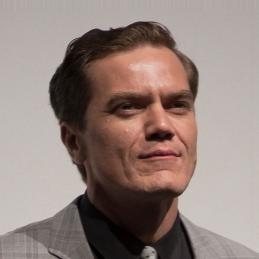
Age: 37